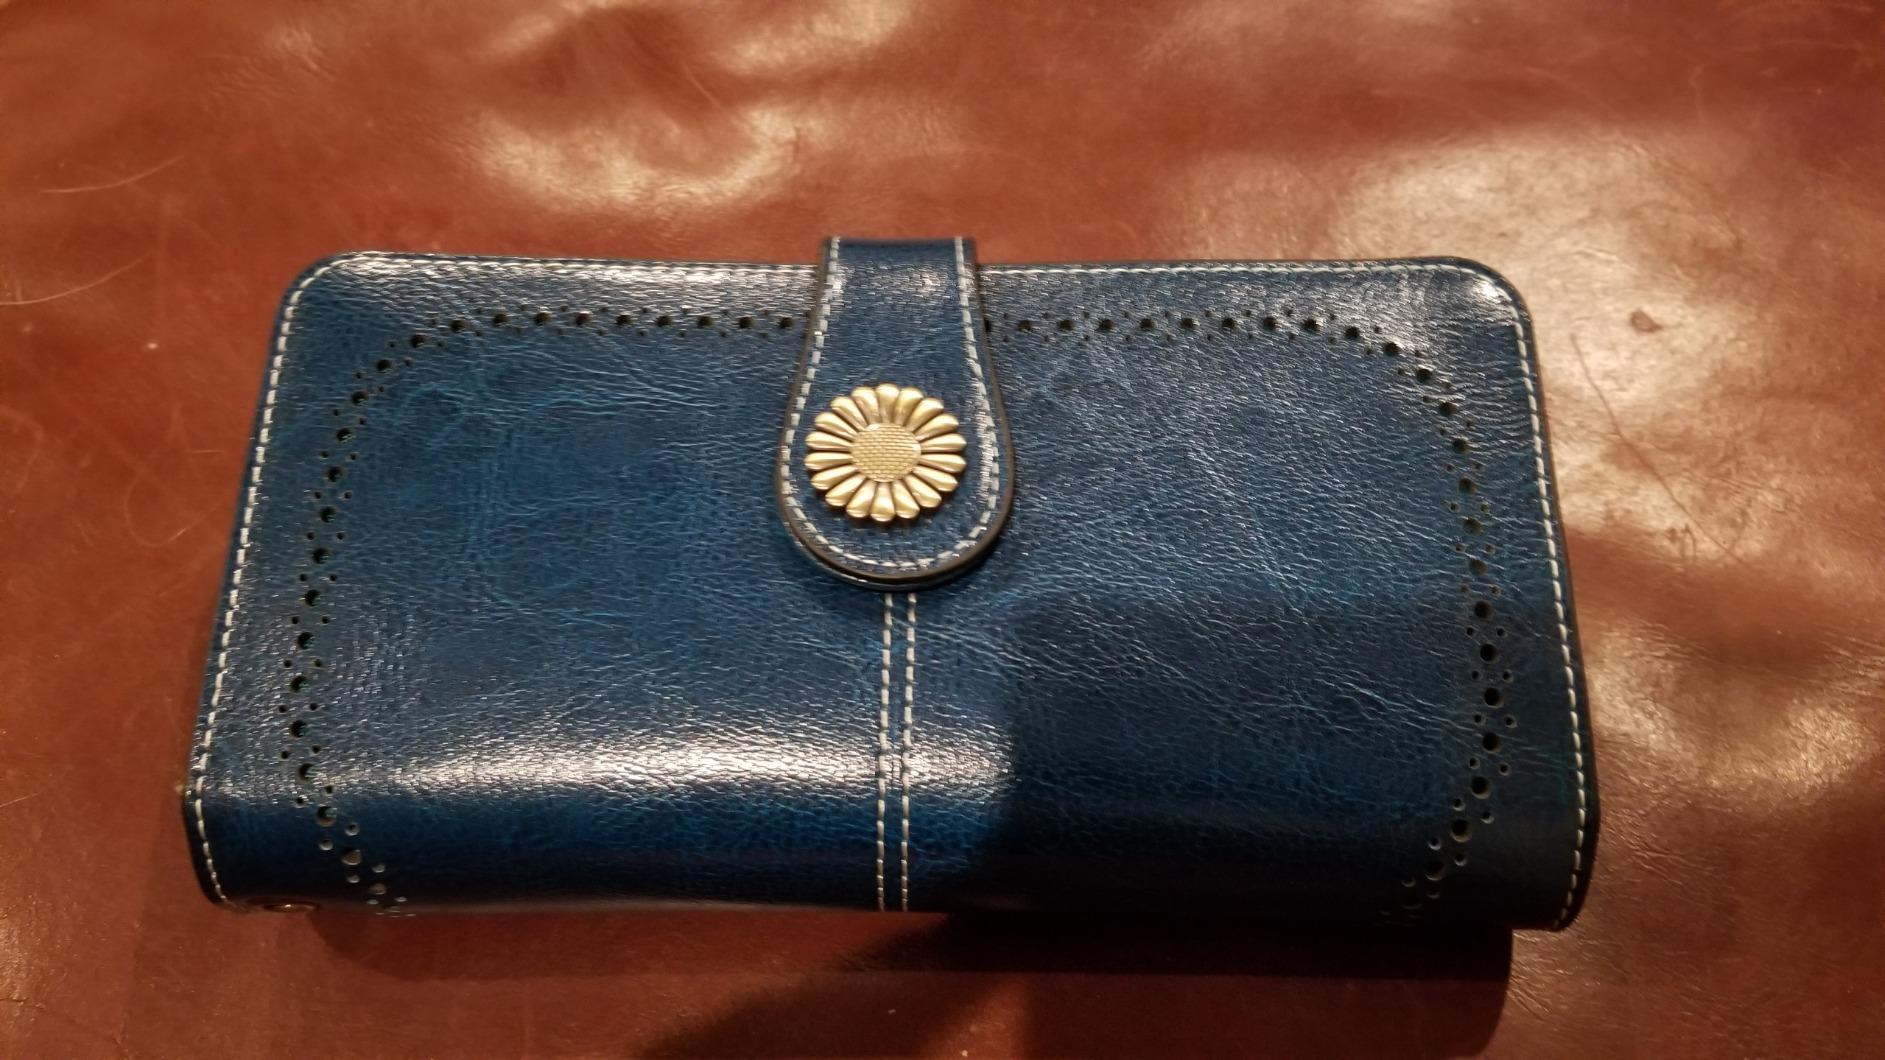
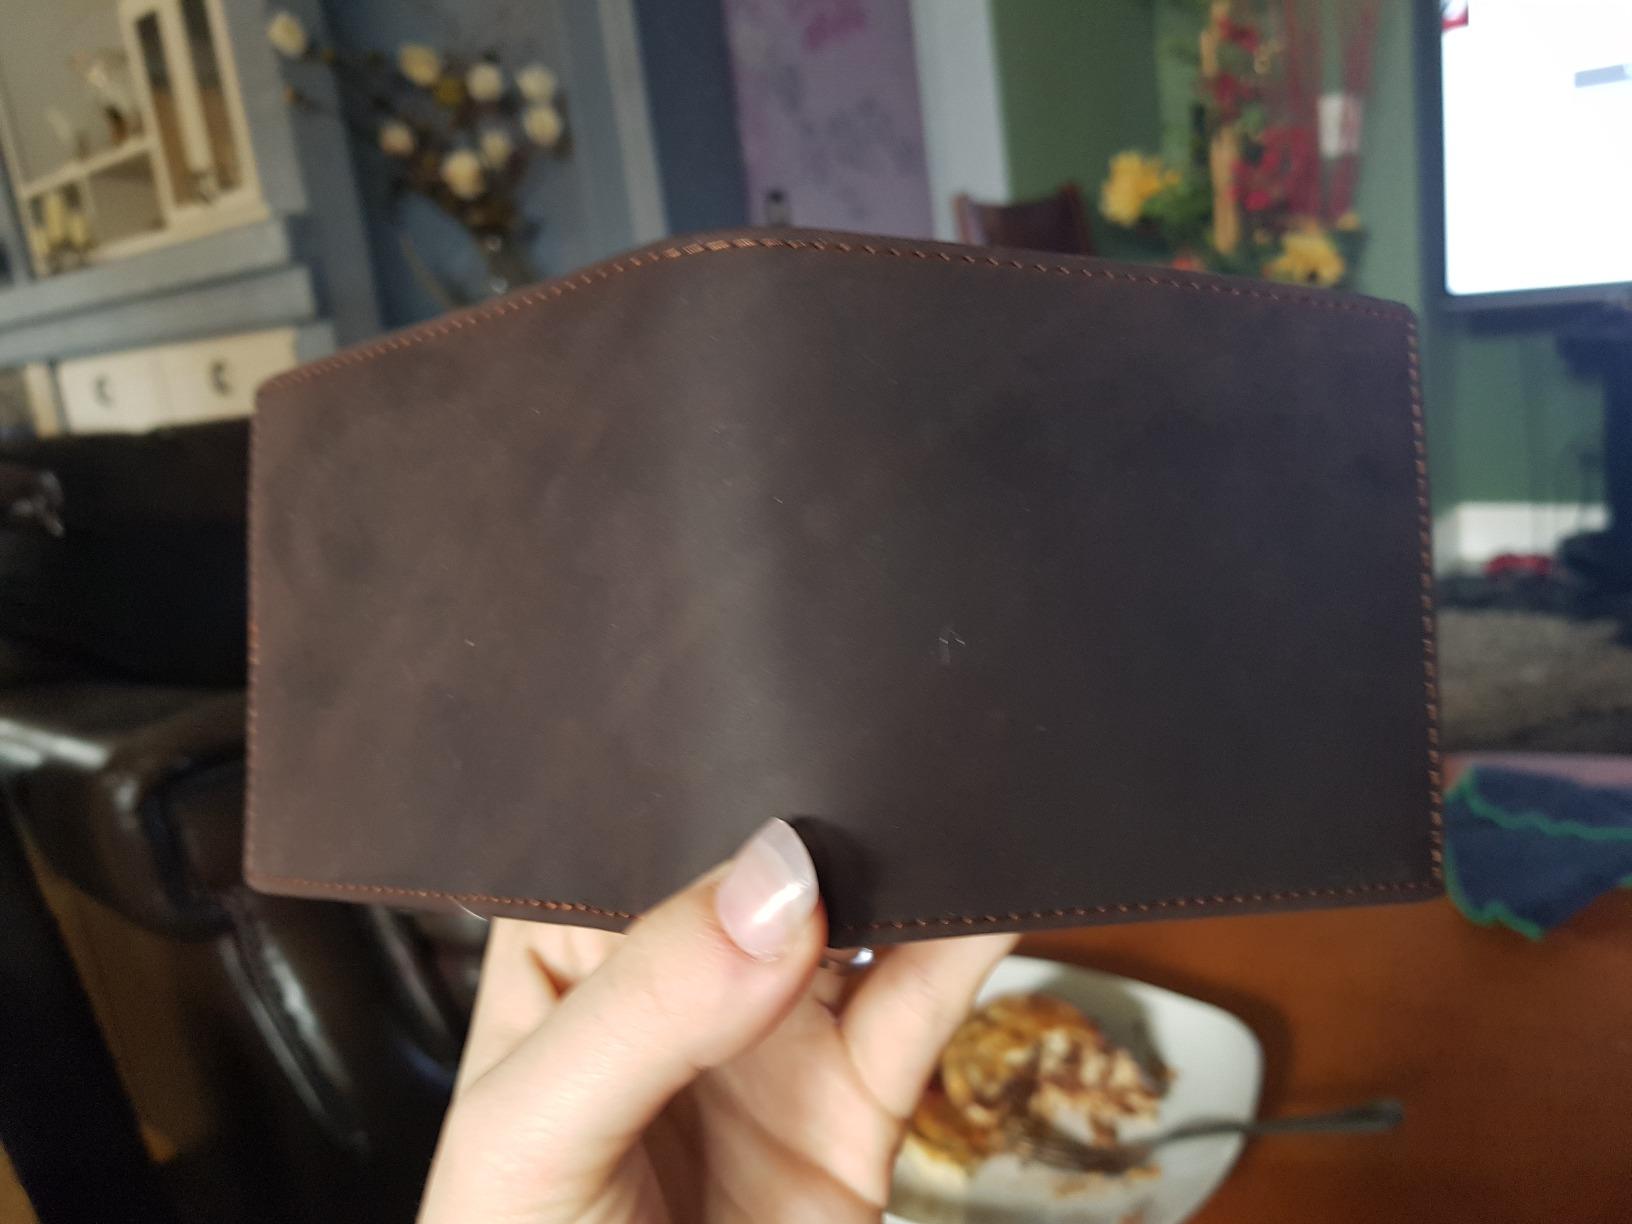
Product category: accessories_wallet
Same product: no